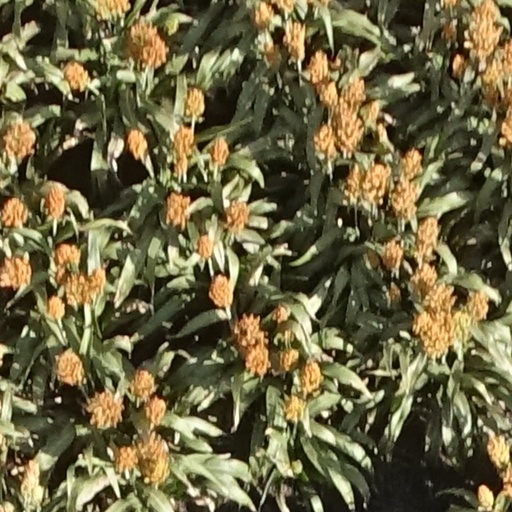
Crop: sorghum